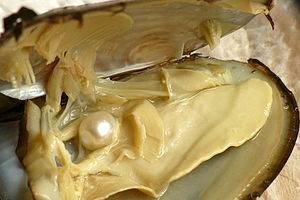
Al Zubarah / Historie / Den tidlige by. Sidst i det 18. århundrede / Perlefiskeri
Pearl in oyster
Al Zubarah er en forladt ruinby, som ligger på Qatars nordvestlige kyst ca. 105 km fra hovedstaden Doha. Kommunen, der huser Zubarah, hedder Madinat ash Shamal.